Vivian Marshall

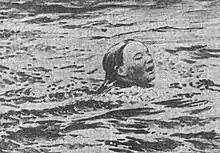
Marshall swimming in the Willamette River in 1906.

In 1906, Vivian Marshall first gained local attention for swimming from the docks at Captain Bundy's Bath House in Oregon City to the west side of the Willamette River and back without resting. The trip took 30 minutes, which "The Oregonian" noted was the quickest recorded time by a female swimmer. Marshall was accompanied by W. L. Murray and her father R. A. Marshall in a lifesaving boat during the swim. In 1908, Marshall embarked on a six-month trip around the United States. She was sent to music school in New York in 1910 for a six-month period which was capped by her singing at the Waldorf Astoria Hotel. Marshall spent over a year in Europe—from 1910 to 1911—where she studied music at stops in Berlin, London and Paris. In 1912, while in Gearhart, Oregon, Marshall first performed the "fire dive"; in which she would soak her baiting suit in wood alcohol, light it and high dive into the water to extinguish the flames. She took first place during the 25 yard swim and the springboard during the Oregon State Swimming and Diving Championships in April 1912. That year, Marshall was hired by the Multnomah Athletic Club to instruct the female diving and swimming pupils and performed her fire dive for the Pacific Northwest Indoor Diving Championships in November.